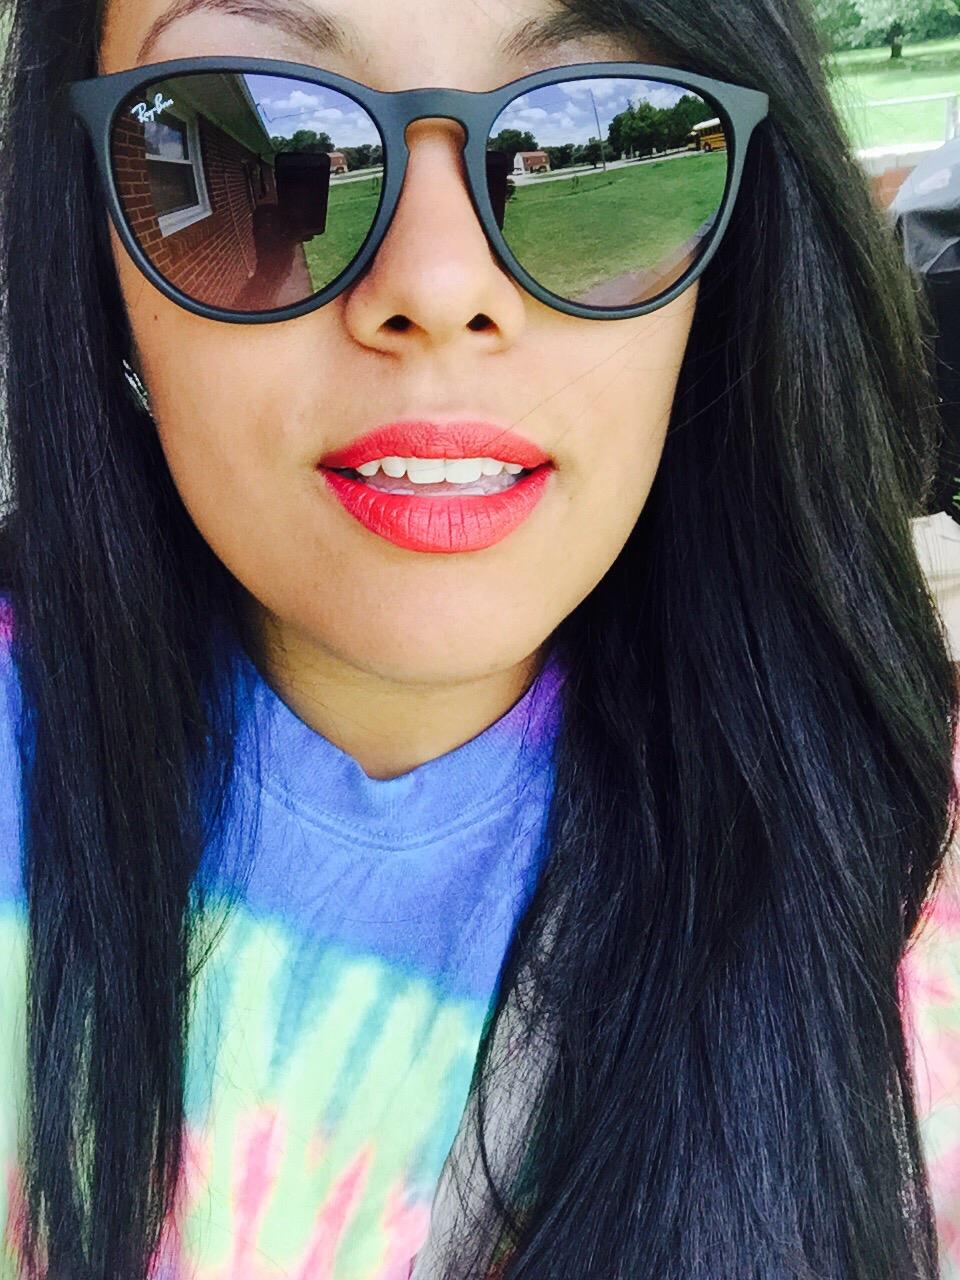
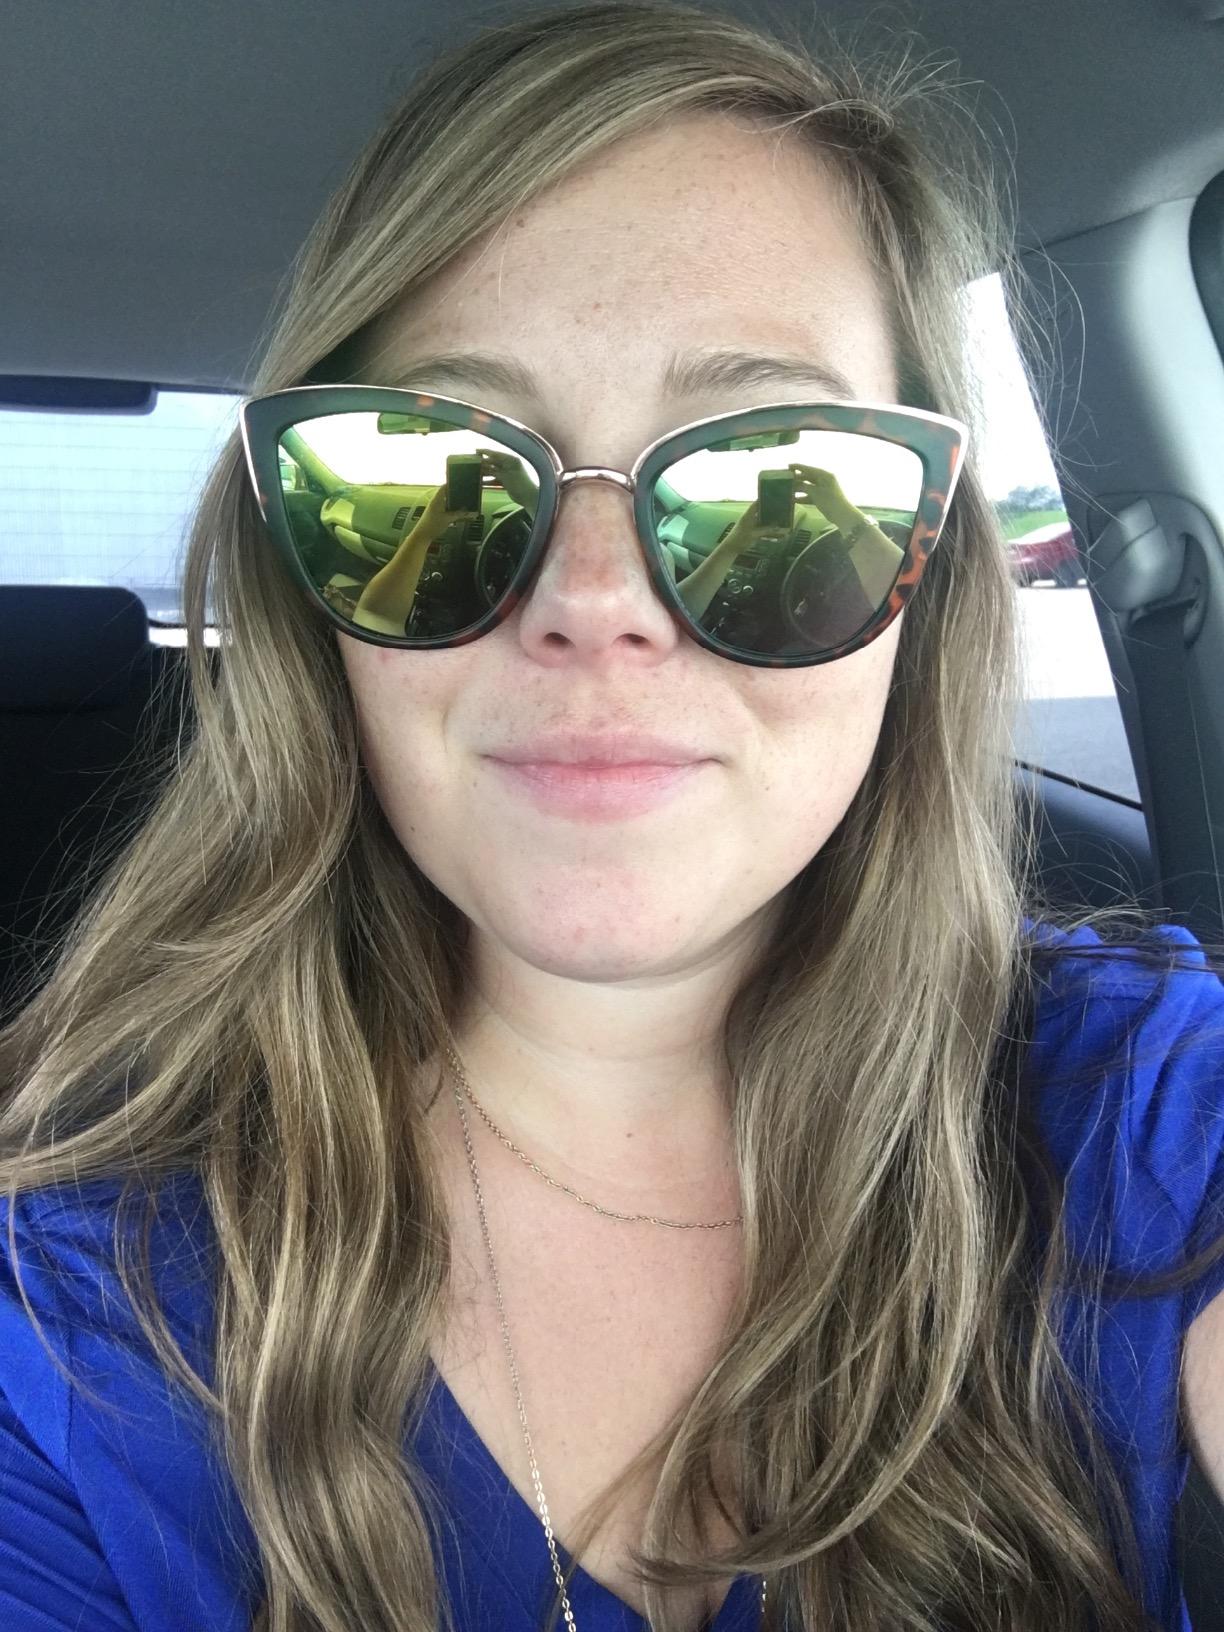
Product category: accessories_sunglasses
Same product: no